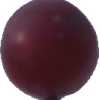
Label: pink_grape